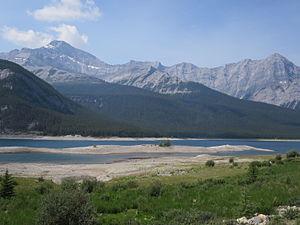
Le Spray Lakes Reservoir est un lac de barrage de l'Alberta, au Canada. Il est situé au sein du parc provincial de Spray Valley.